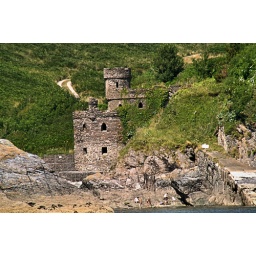
the river barrage used to house chains when a uninvited boat entered the river the chains were wound in and broke their keel